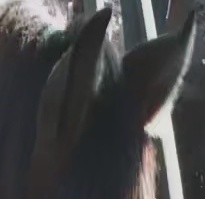
Face region: ears (position_of_ears)
Pain indicator: not_present